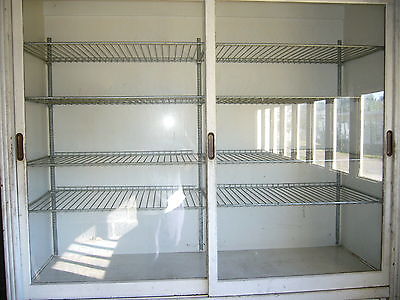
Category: cabinet